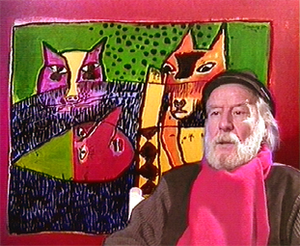
Portrait de Guillaume Cornelis van Beverloo
Corneille, pseudonyme de Guillaume Cornelis Beverloo, né le 4 juillet 1922 à Liège, de parents néerlandais, et mort à Auvers-sur-Oise le 5 septembre 2010, est un peintre, graveur, sculpteur et céramiste néerlandais. Il est inhumé selon son vœu à côté de Vincent van Gogh dans le cimetière d'Auvers-sur-Oise
Le béret ou berret est un type de couvre-chef d'origine béarnais. Il s'agit d'un bonnet en feutre souple ou en laine tricotée et feutrée, de forme circulaire et plate, généralement garni d'une couronne intérieure en cuir. Le béret traditionnel béarnais, était tricoté, foulé et préparé « à la maison ».